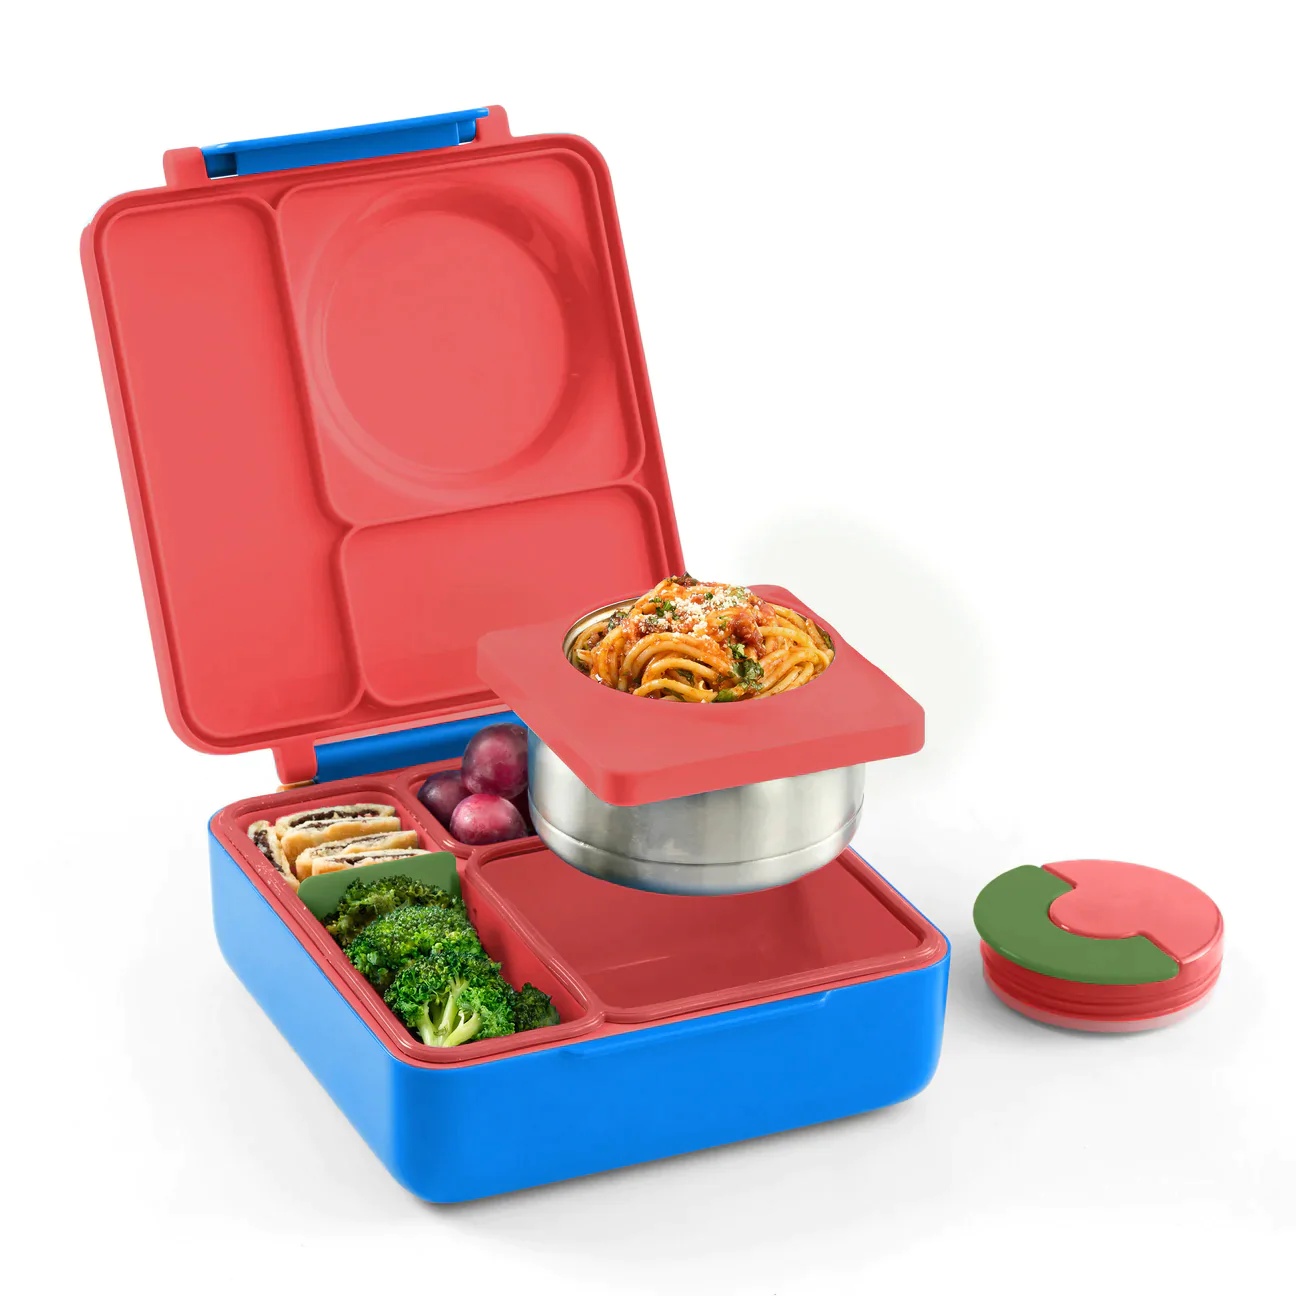
OmieBox V2 - Scooter Red
LUNCH BOX WITH HOT AND COLD COMPARTMENTS The stylish Omiebox is the first Hot & Cold insulated bento box to reach the market in Australia. Allowing you to store food at 2 separate temperatures with the hot/cold insulated food jar and the sectioned lunchbox. Keep your lunch warm and your snacks cold (note if you don't have a fridge you will require an insulated lunch bag if you are packing foods that require refrigeration). HEALTHY LUNCHES, HAPPY CAMPERS Finally - you can send your little one’s favourite meals to school and be confident that it’ll look and taste great. Your little ones will eat better and healthier, and you’ll be happy knowing you’re providing them with the best nutrition to fuel their day. SEPARATE TEMPERATURE ZONES OmieBox uses two types of insulation in order to store hot & cold food together. At the heart of the design is a powerful vacuum insulated thermos. It’s made of two walls of stainless steel with the air sucked out in between so heat can’t escape. It can keep food warm for up to 6 hours, perfect for hot lunch. MADE FOR LITTLE HANDS We carefully designed OmieBox so it’s easy, even for our youngest users. One key design feature is the oversized handle - it's easy to grab, perfect for young children who are still developing fine motor skills. Lids open and close easily, so your little ones can be independent at school. You never need to worry about lunches coming home uneaten because your little one couldn’t open the box. Unlike most food jars that are deep and narrow, the bowl is wide and shallow, so kids can easily scoop food out. Plus it’s easy to clean. For maximum performance, preheat or pre-chill the insulated container prior to use by filling with hot/cold water. Let stand for 5 minutes if using boiling water, empty and fill with your contents and place the lid straight back on. LEAKPROOF DESIGN The insulated lunchbox can hold liquids, the rectangular long and short compartments can hold wet foods but not watery liquids (such as salad dressing, watermelon, etc). The square compartment (that holds the insulated container) can only hold dry foods, if you wish to put liquids in the square section you will need to use the thermal jar, OmieDip or a separate container. SPECIFICATIONS Total Weight approx. 800g with Vacuum Insulated Container Total Weight approx. 560g without Vacuum Insulated Container Materials: 18/8 Food Grade Stainless Steel BPA Free Phthalate Free Plastic Food Grade Silicone SIZE & VOLUME Dimensions (cm): 21.6 W x 19.05 L x 7.6 D Long Compartment: 473ml Short Compartment: 296ml Square Compartment: 621ml Insulated Container: 251ml CARE INSTRUCTIONS Use warm, soapy water to wash. Do not use abrasive cleaners or scrubbers. Do not use bleach or cleaners containing chlorine. Hand wash only. Not dishwasher safe, the heat drying cycle may effect and warp this product. This product is not microwave safe.
Brand: BabyBento
Category: Home & Garden > Kitchen & Dining > Food & Beverage Carriers > Lunch Boxes & Totes > Lunch Box Sets